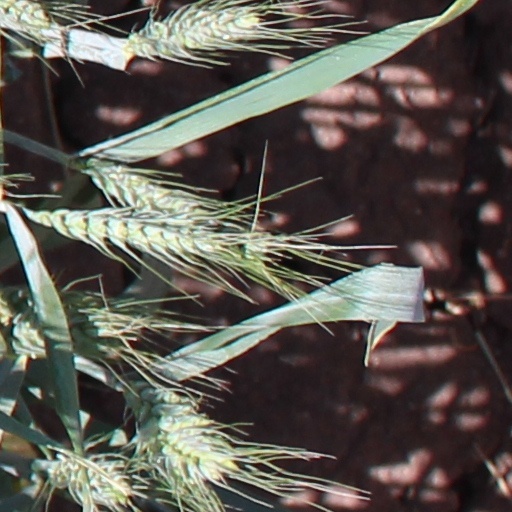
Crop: wheat